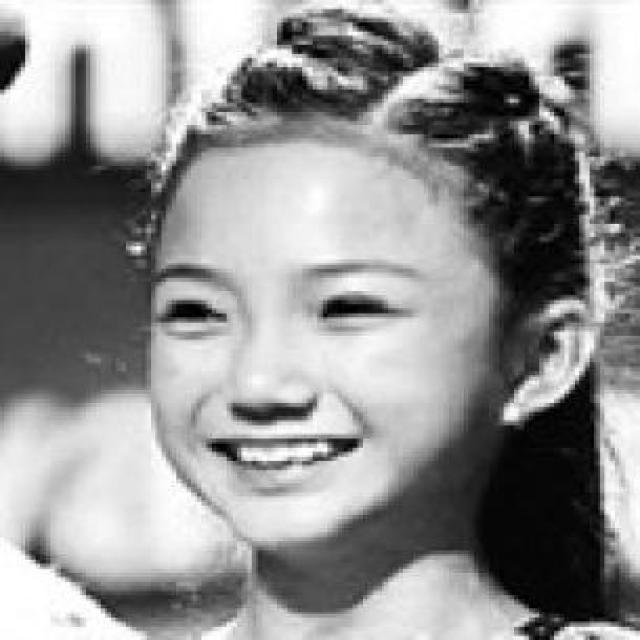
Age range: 0-12